Numidian cavalry

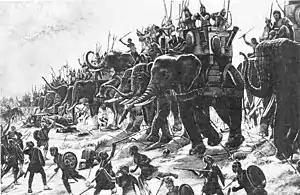
Second Punic War

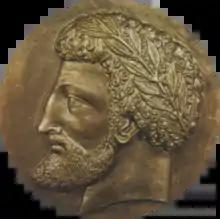
Massinissa, King of Numidia

Throughout the war, Numidian cavalry continued to harass Roman forces, disrupting their supply lines and communications. Their presence forced the Romans to adopt a more cautious approach, hindering their ability to maneuver freely and engage in decisive battles.